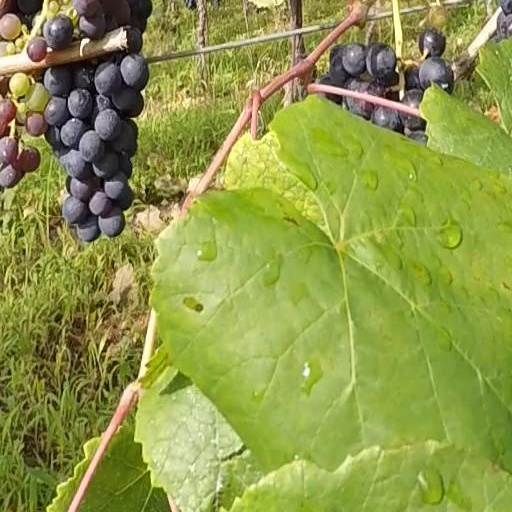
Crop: grape